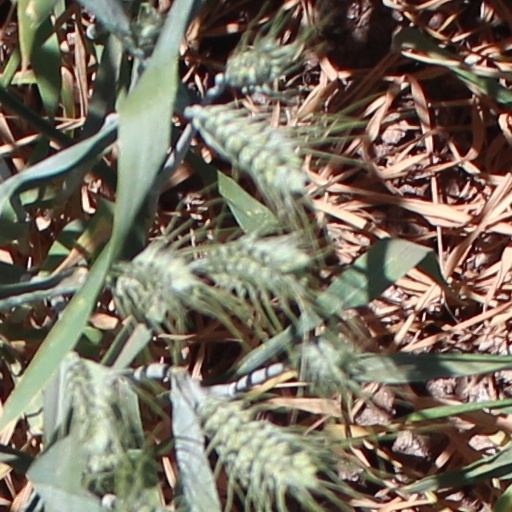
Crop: wheat